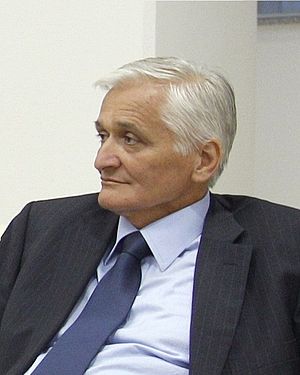
Nikola Špirić
Nikola Špirić er en bosnisk-serbisk politiker som er formand for ministerrådet i Bosnien-Hercegovina som han valgt til den 4. januar 2007.